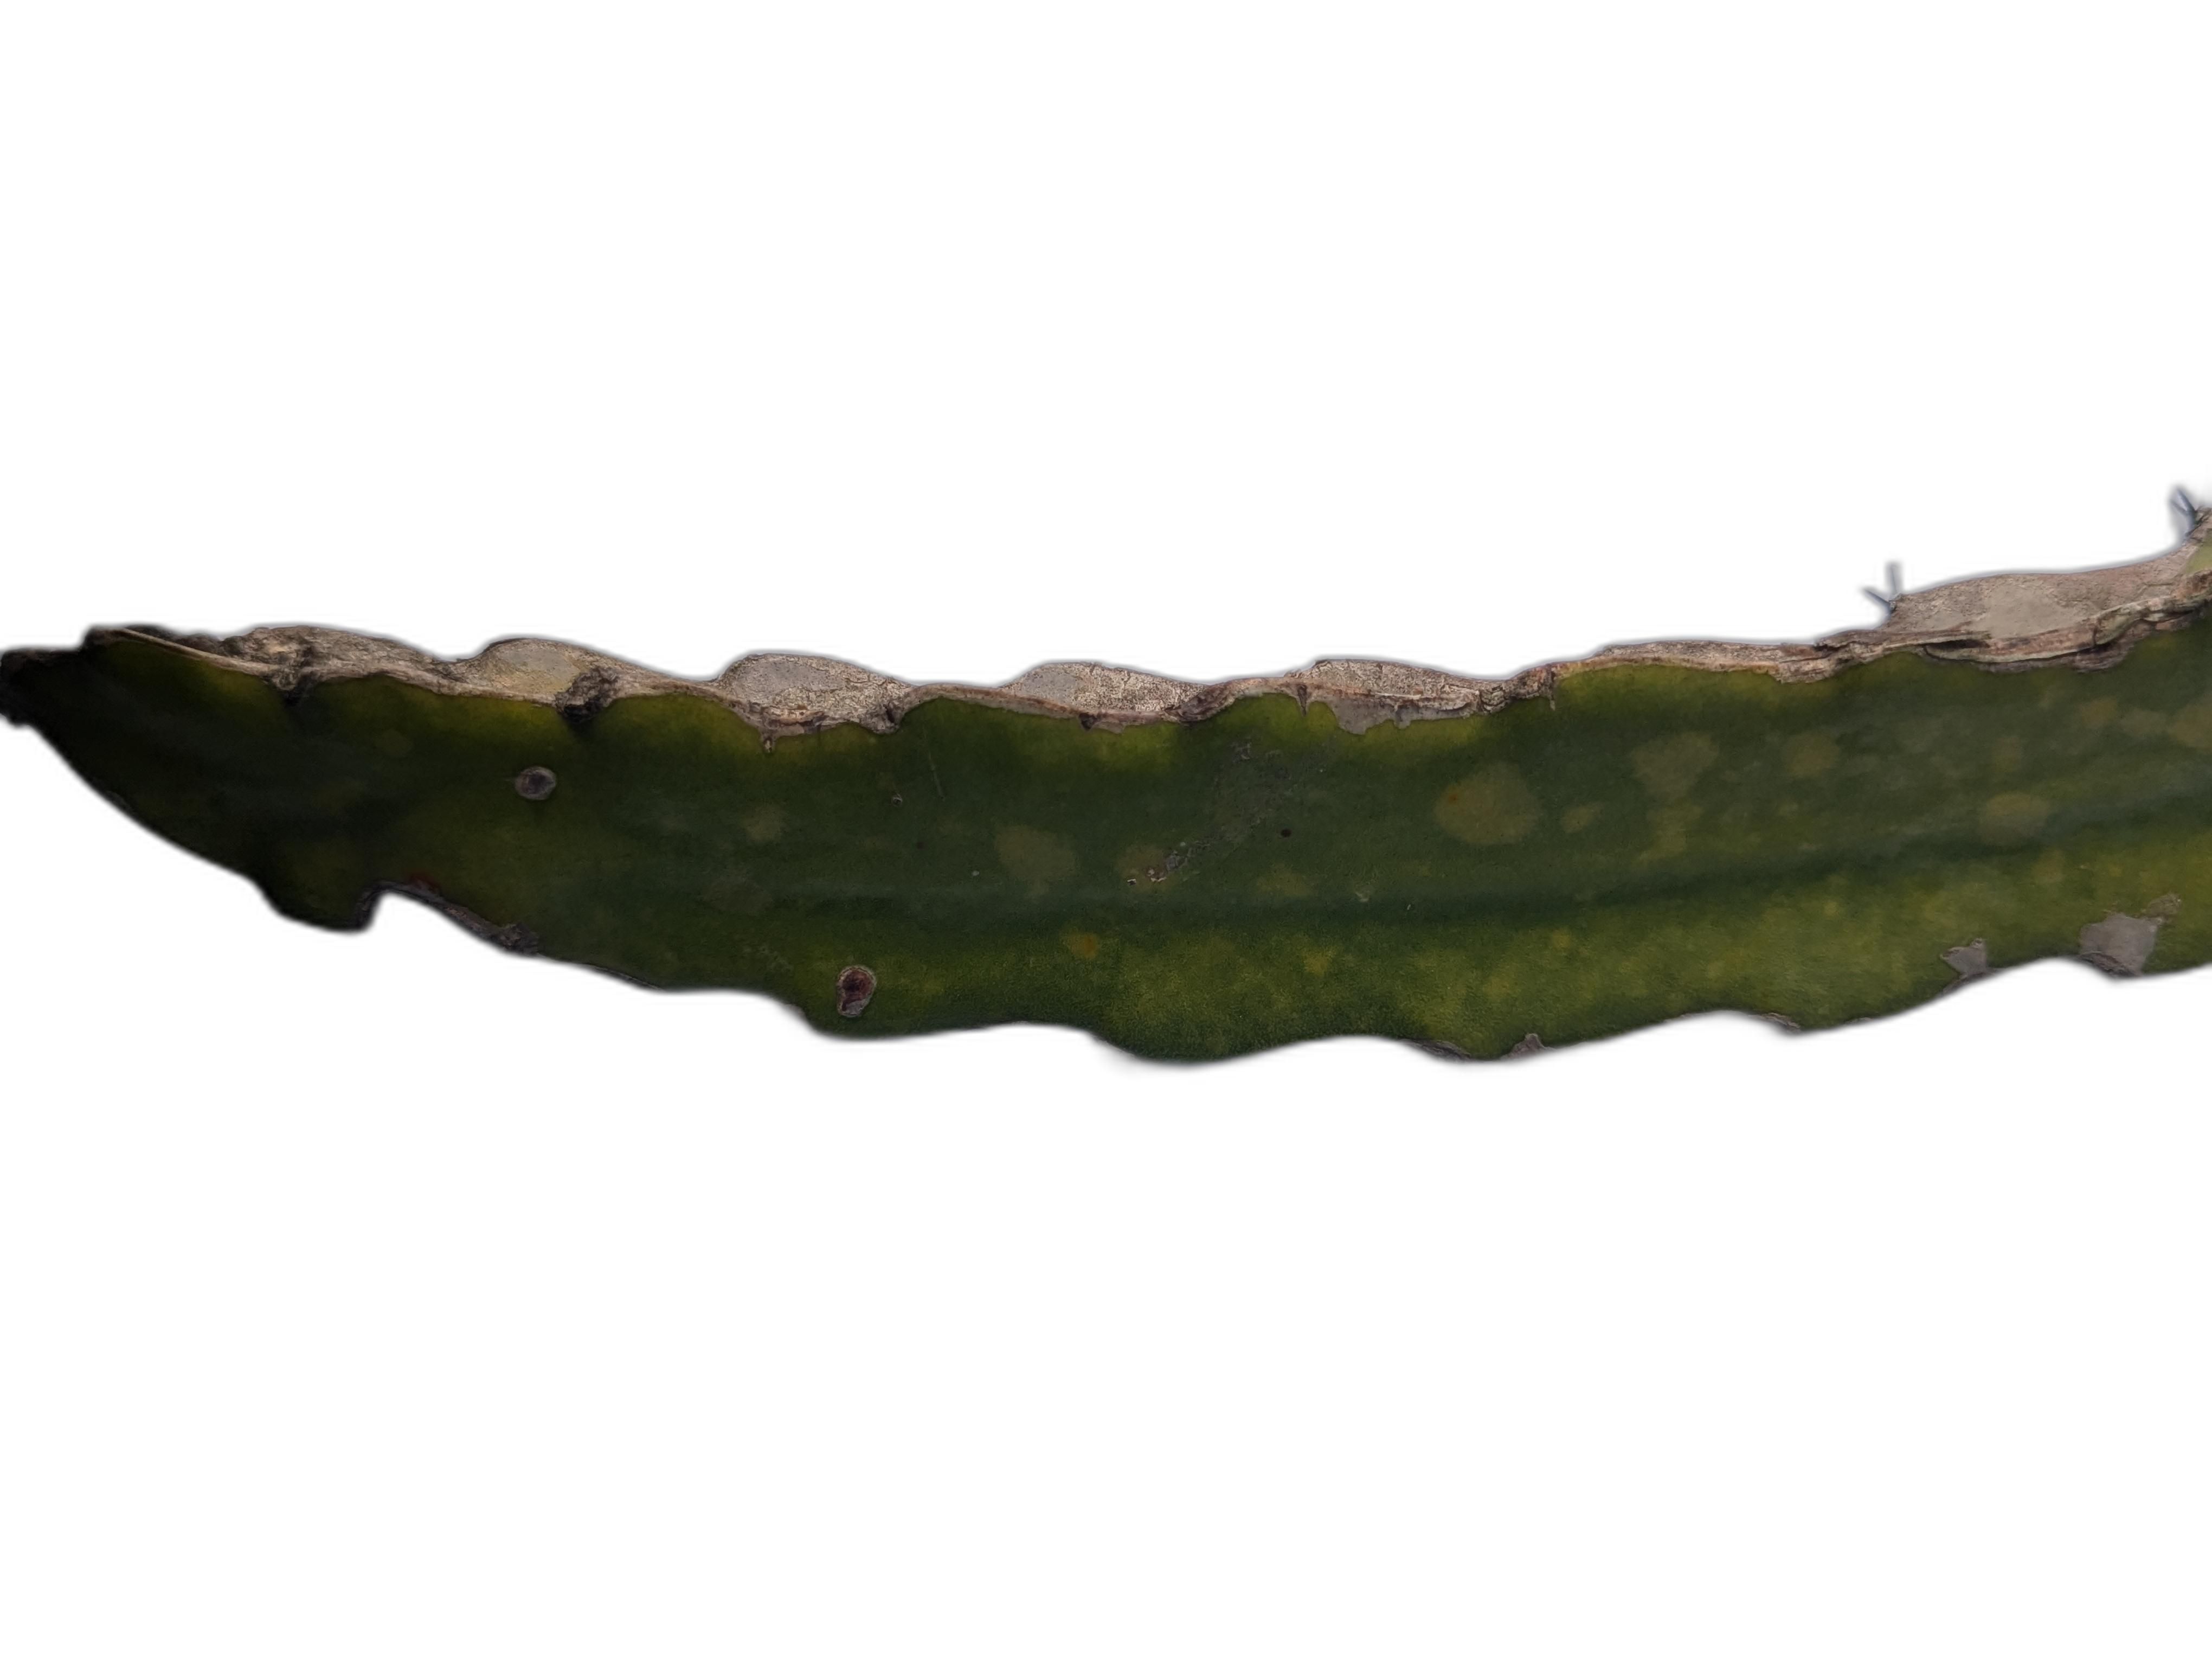
Label: Bad leaf